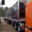
Label: truck